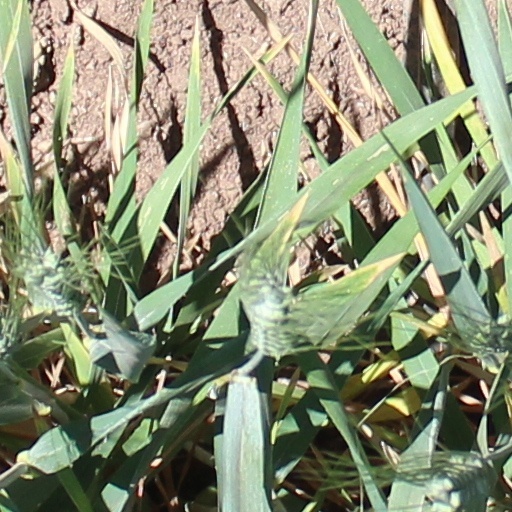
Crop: wheat